1985–86 Brentford F.C. season

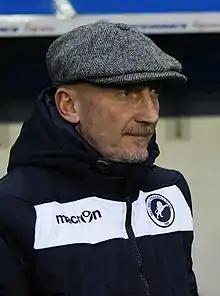
Wimbledon winger Ian Holloway was signed on loan late in the season to invigorate the attack.

After the recent Heysel Stadium disaster and the Bradford City stadium fire, the financial implications of the work needed to bring Griffin Park up to standard hampered Brentford manager Frank McLintock's movement in the transfer market during the 1985 off-season. The core of the previous season's Football League Trophy final team would be sold off, with midfielder Chris Kamara and forward Keith Cassells leaving before the beginning of the season and captain Terry Hurlock would later be sold for a club-record £95,000 fee in February 1986. Goalkeeper Trevor Swinburne and defender Paul Roberts were released and the mid-season retirement of goalscoring winger Gary Roberts also compounded the break-up of the team. McLintock re-signed bit-part goalkeeper Richard Key and midfielder Terry Bullivant on free transfers and also brought in 20-year-old centre back Terry Evans from non-league Hillingdon, a transfer which would go on to be an important contributor the club's success in the early 1990s.